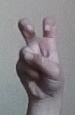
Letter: toot